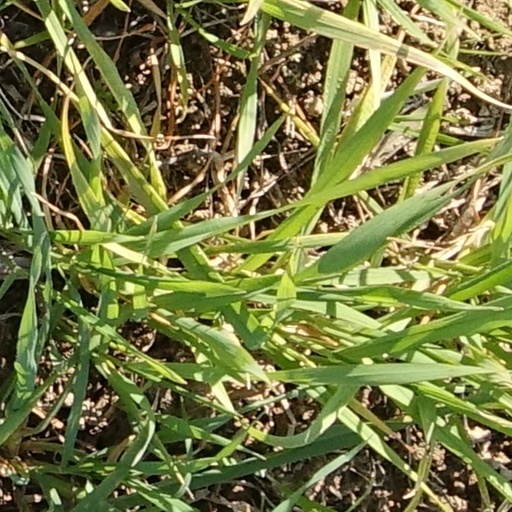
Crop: wheat